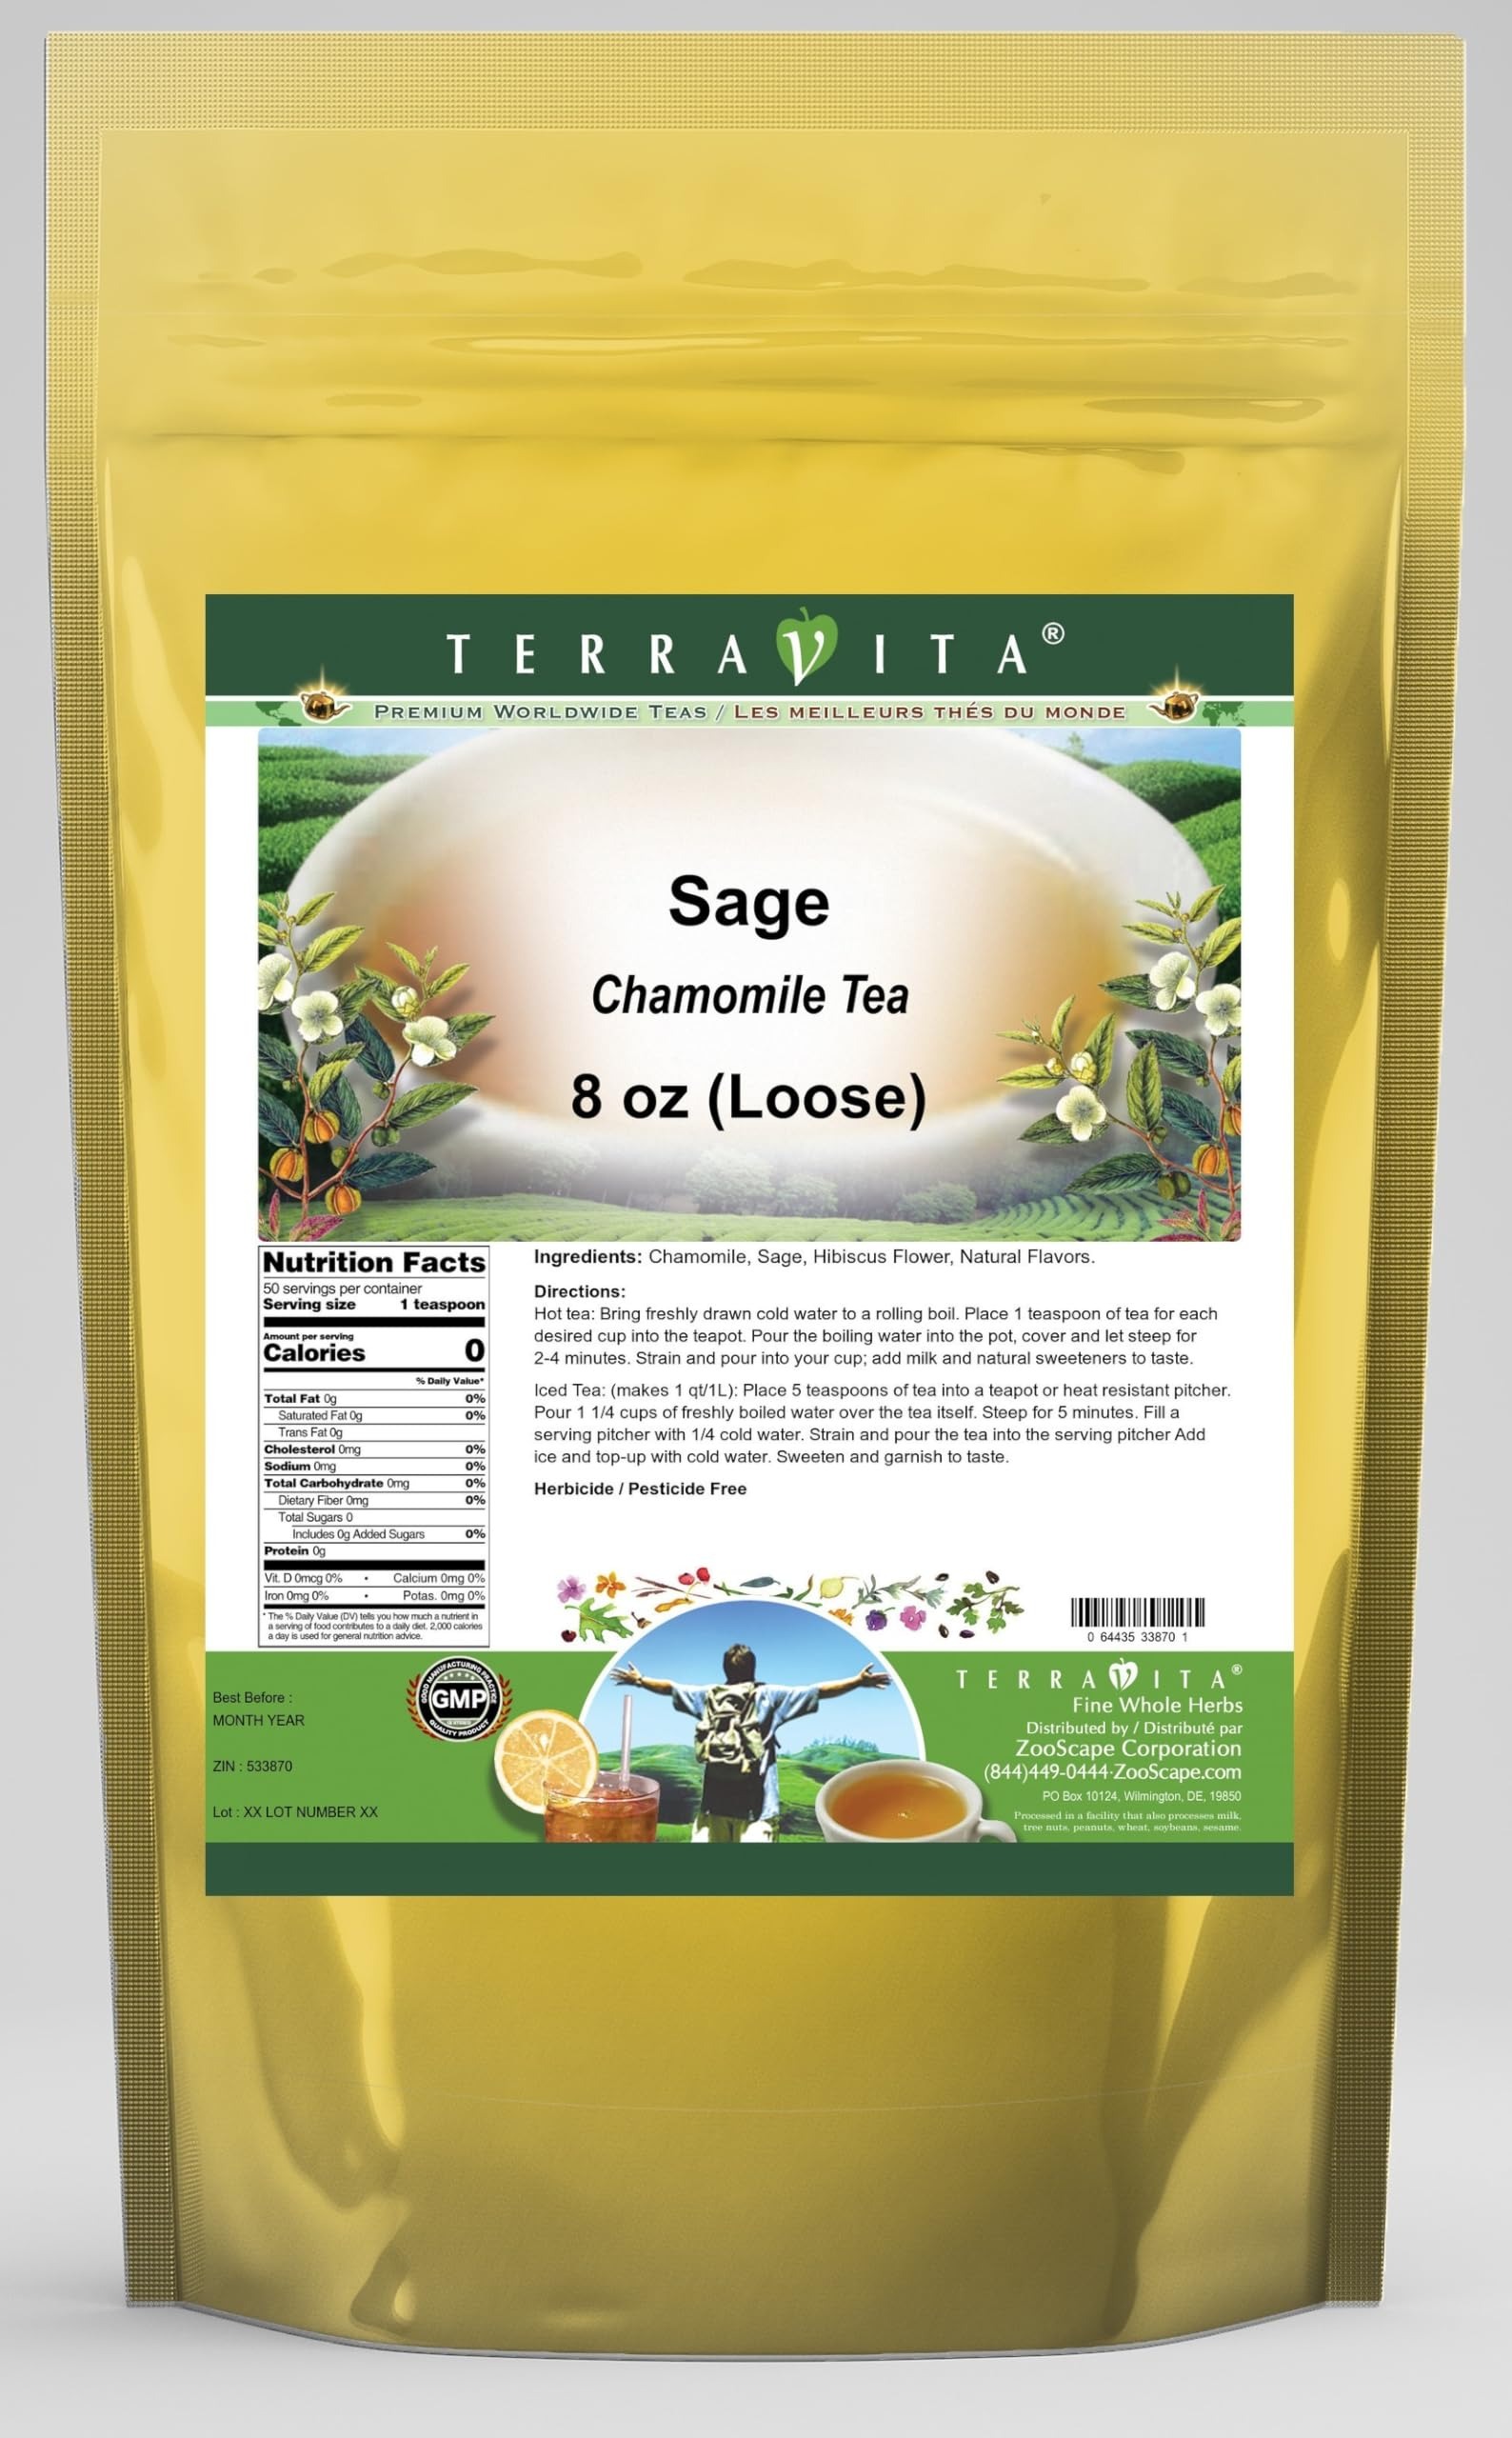
Item Name: Sage Chamomile Tea (Loose) (8 oz, ZIN: 533870) - 3 Pack
Bullet Point 1: Our Sage Chamomile Tea is a delicious flavored Chamomile tea with Sage and Hibiscus Flower that you will enjoy relaxing with anytime! The natural Sage taste is delicious! - Ingredients: Chamomile tea, Sage, Hibiscus Flower and Natural Sage Flavor.
Bullet Point 2: No fillers.
Bullet Point 3: Manufacturer: TerraVita
Bullet Point 4: Size: 8 oz
Bullet Point 5: Loose Leaf Chamomile Tea - Packed in a convenient upright pouch!
Product Description: Our Sage Chamomile Tea is a delicious flavored Chamomile tea with Sage and Hibiscus Flower that you will enjoy relaxing with anytime! The natural Sage taste is delicious! - Ingredients: Chamomile tea, Sage, Hibiscus Flower and Natural Sage Flavor. - Hot tea brewing method: Bring freshly drawn cold water to a rolling boil. Place 1 teaspoon of tea for each desired cup into the teapot. Pour the boiling water into the pot, cover and let steep for 2-4 minutes. Strain and pour into your cup; add milk and natural sweeteners to taste. - Iced tea brewing method: (to make 1 liter/quart): Place 5 teaspoons of tea into a teapot or heat resistant pitcher. Pour 1 1/4 cups of freshly boiled water over the tea itself. Steep for 5 minutes. Fill a serving pitcher with 1/4 cold water. Strain and pour the tea into the serving pitcher Add ice and top-up with cold water. Sweeten and garnish to taste. - TerraVita is an exclusive line of premium-quality, natural source products that use only the finest, purest and most potent ingredients found around the world. TerraVita is hallmarked by the highest possible standards of purity, potency, stability and freshness. All of our products are prepared with the highest elements of quality control, from raw materials through the entire manufacturing process, up to and including the moment that the bottles or bags are sealed for freshness and shipped out to you. Our highest possible standards are certified by independent laboratories and backed by our personal guarantee. - TerraVita exists to meet and ensure your family's health and wellness without the harmful effects of chemicals and health products. We strive to make all of our products affordable and reliable and are constantly searching the market to maintain our affordability and to look for new w
Value: 24.0
Unit: Ounce

Price: 81.92